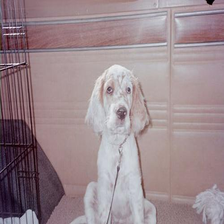
Species: dog
Breed: english setter